Brennan of the Moor

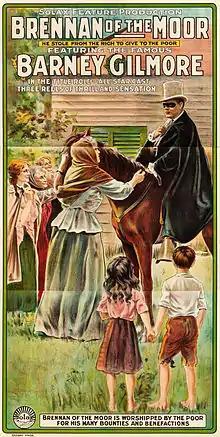
Film poster

Brennan of the Moor is a 1913 American silent short drama film on the life of the Irish highwayman Willy Brennan, directed by Edward Warren and produced by the Solax Studios. It was distributed by Exclusive Supply Corporation.